Coronation Concert

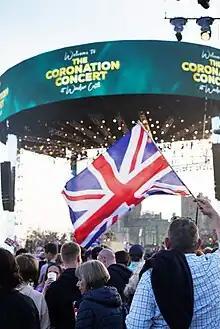
The concert at Windsor Castle

The concert featured performances from artists including The Household Division Orchestra of the British Army conducted by Lt Col David Barringer MVO MBE, Katy Perry, Lionel Richie, Andrea Bocelli, Sir Bryn Terfel, Alexis Ffrench, Zak Abel, Take That featuring Robin Schulz and Calum Scott, Paloma Faith, Tiwa Savage, Steve Winwood, Lang Lang, Nicole Scherzinger, Olly Murs, Pete Tong, and Sonam Kapoor.